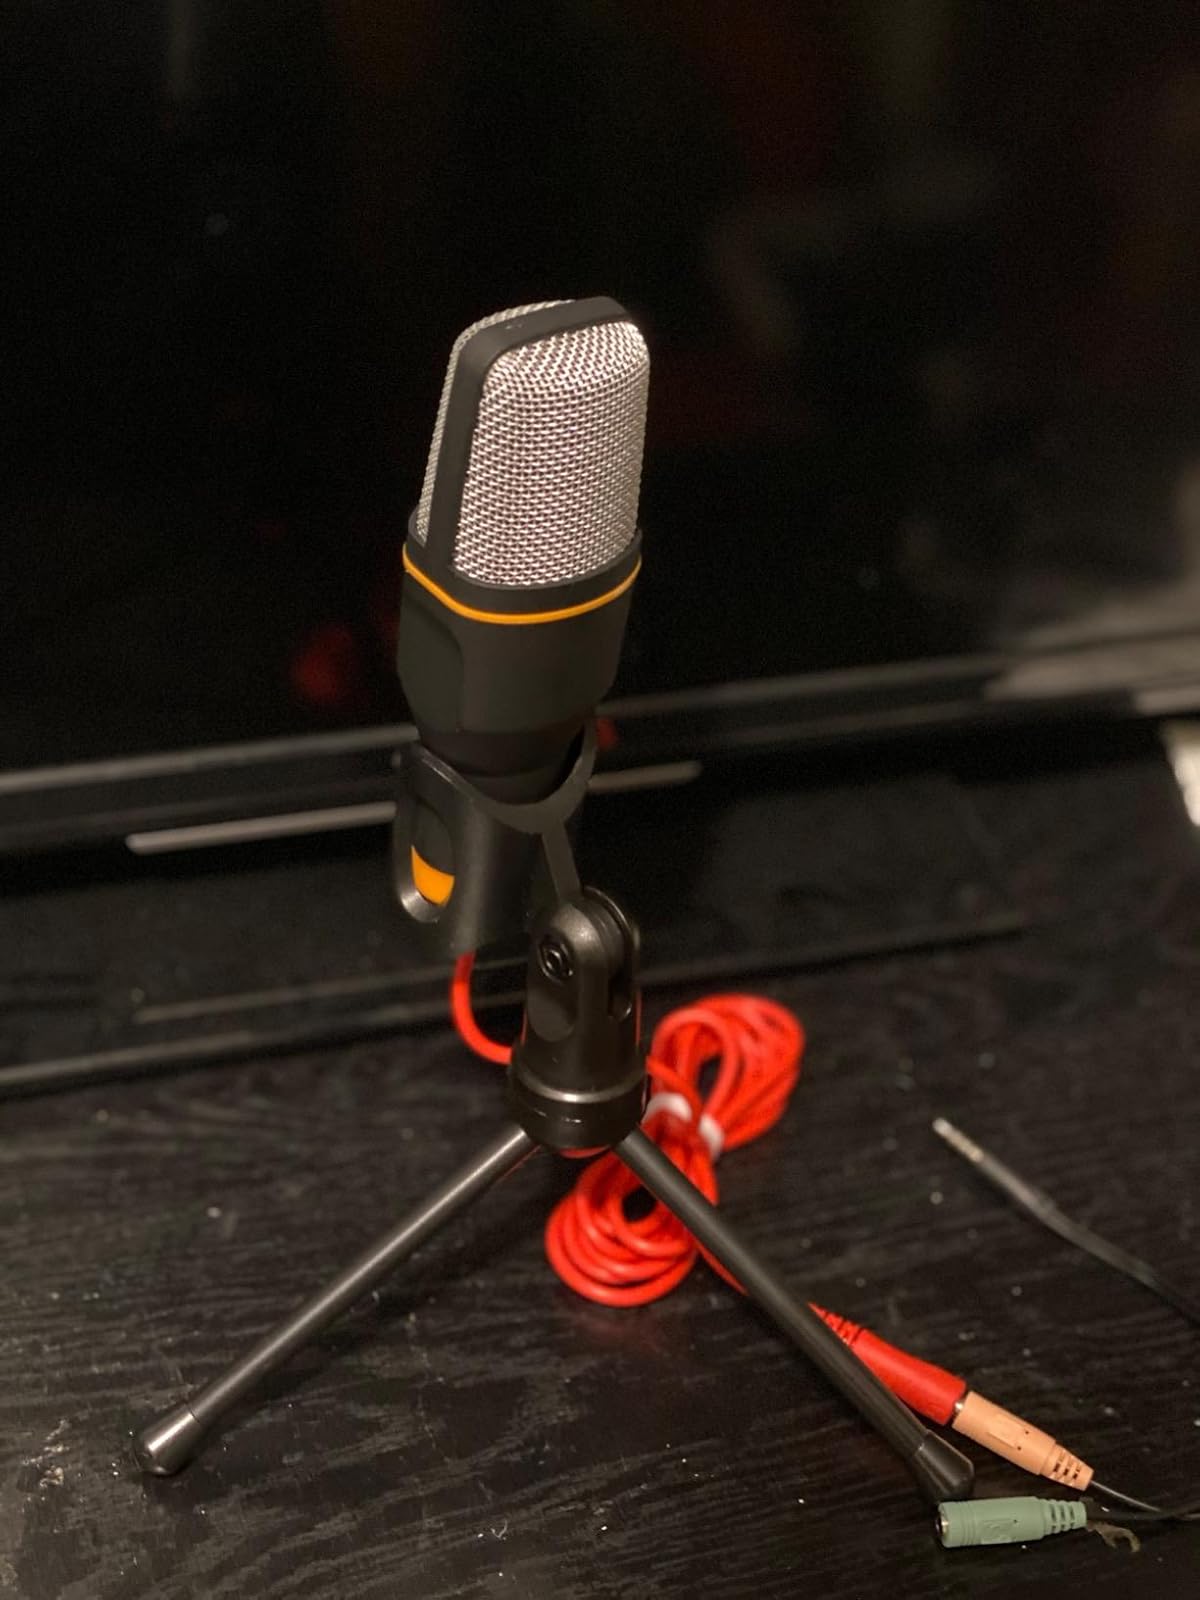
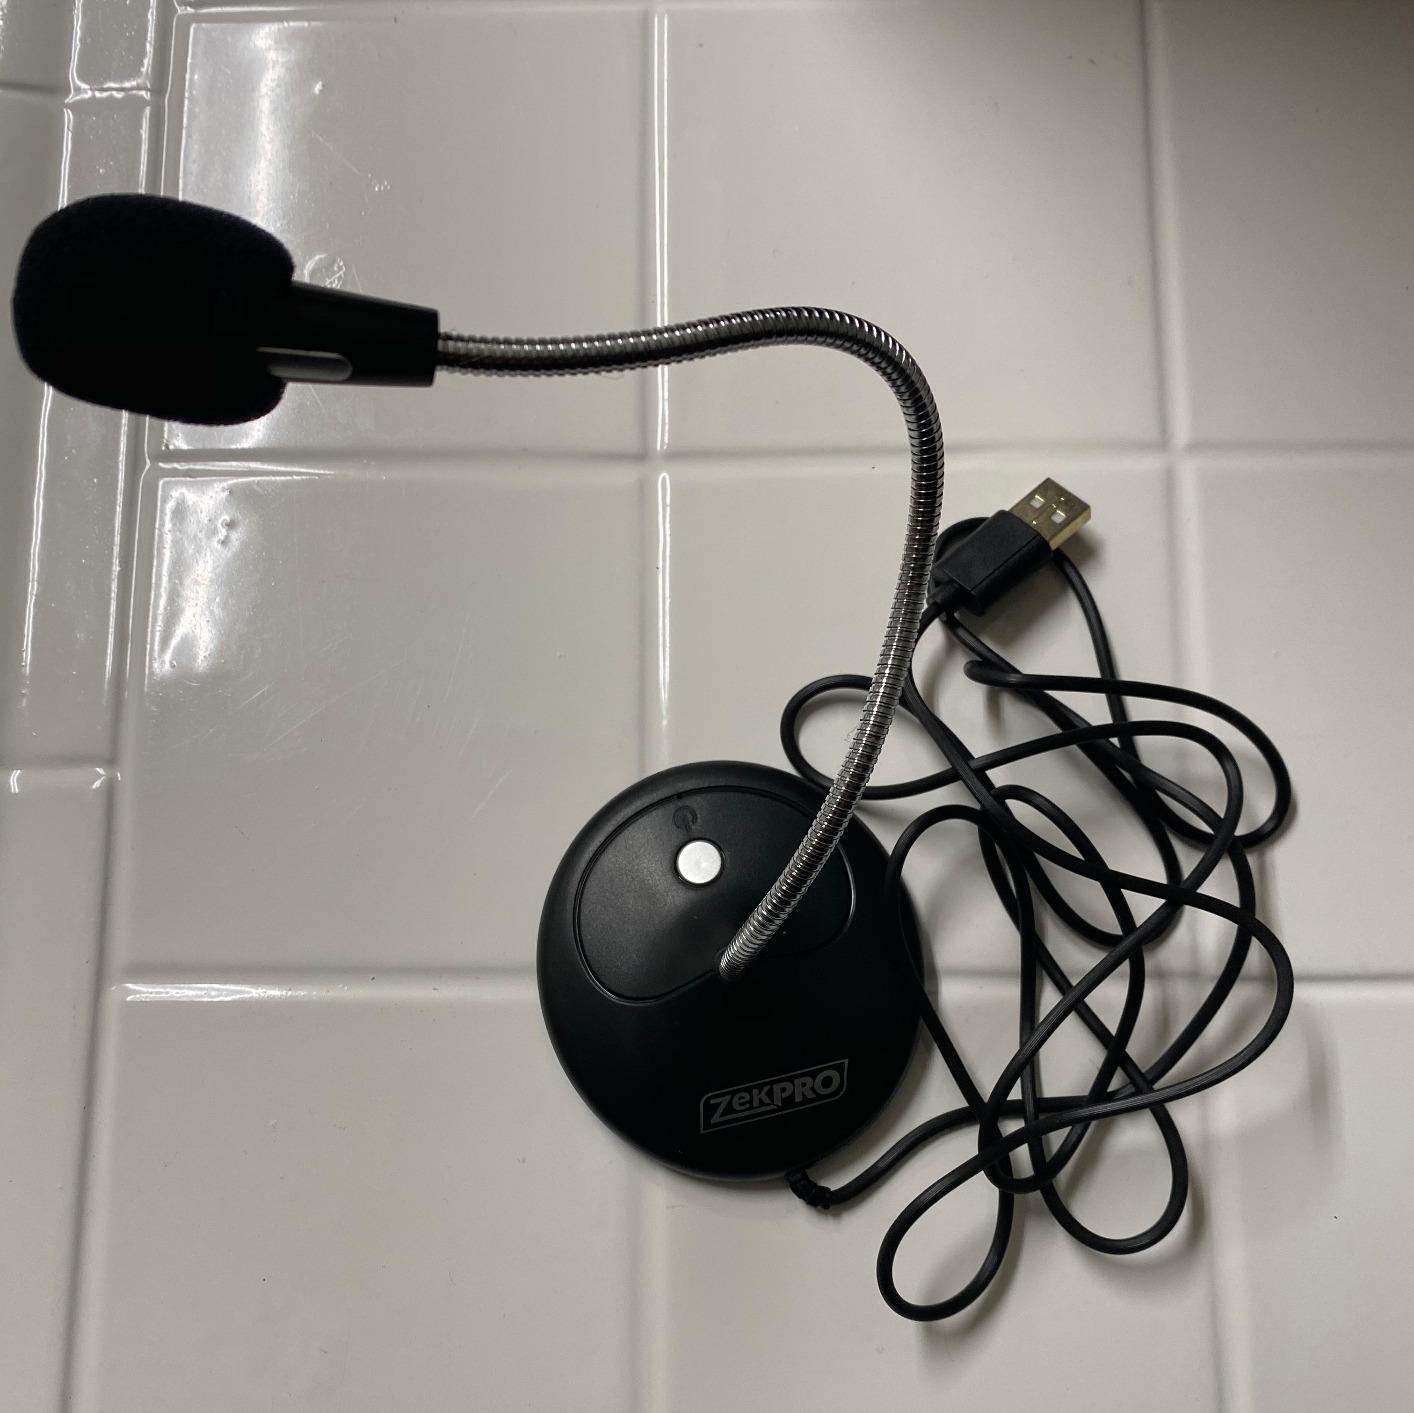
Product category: microphone
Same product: no